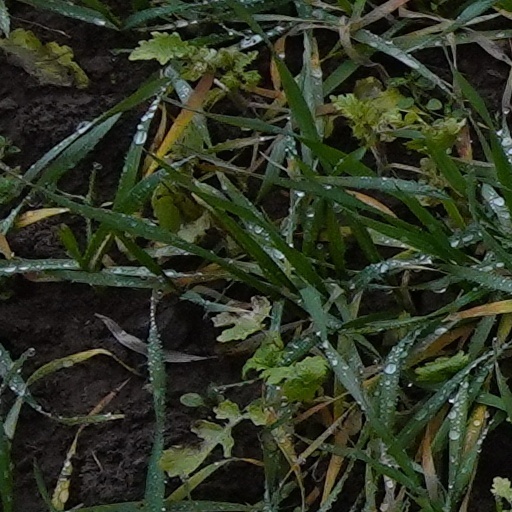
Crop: wheat